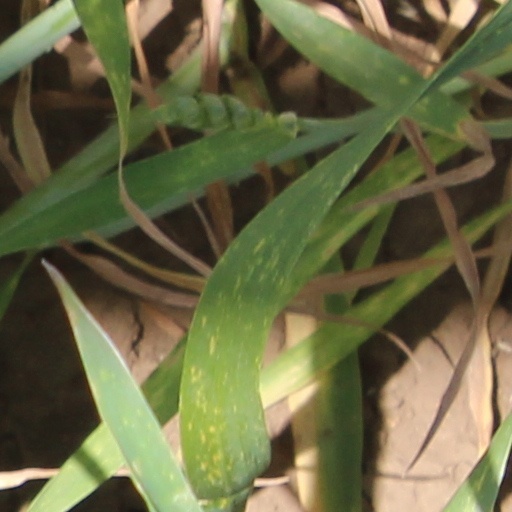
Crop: wheat